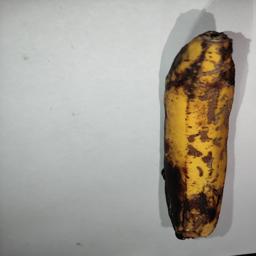
Banana variety: Sagor Kola